Alysia Reiner

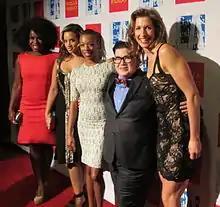
Reiner with "Orange Is the New Black" cast in 2013

Reiner has appeared in several films, including "Kissing Jessica Stein", "The Vicious Kind", "Arranged", "Schooled", "That Awkward Moment", and "5 Flights Up". In 2004, she played the role of Christine Erganian, Thomas Haden Church's character's fiancée, in the film "Sideways", which won Screen Actors Guild Award for Outstanding Performance by a Cast in a Motion Picture. She also had roles in several independent films.